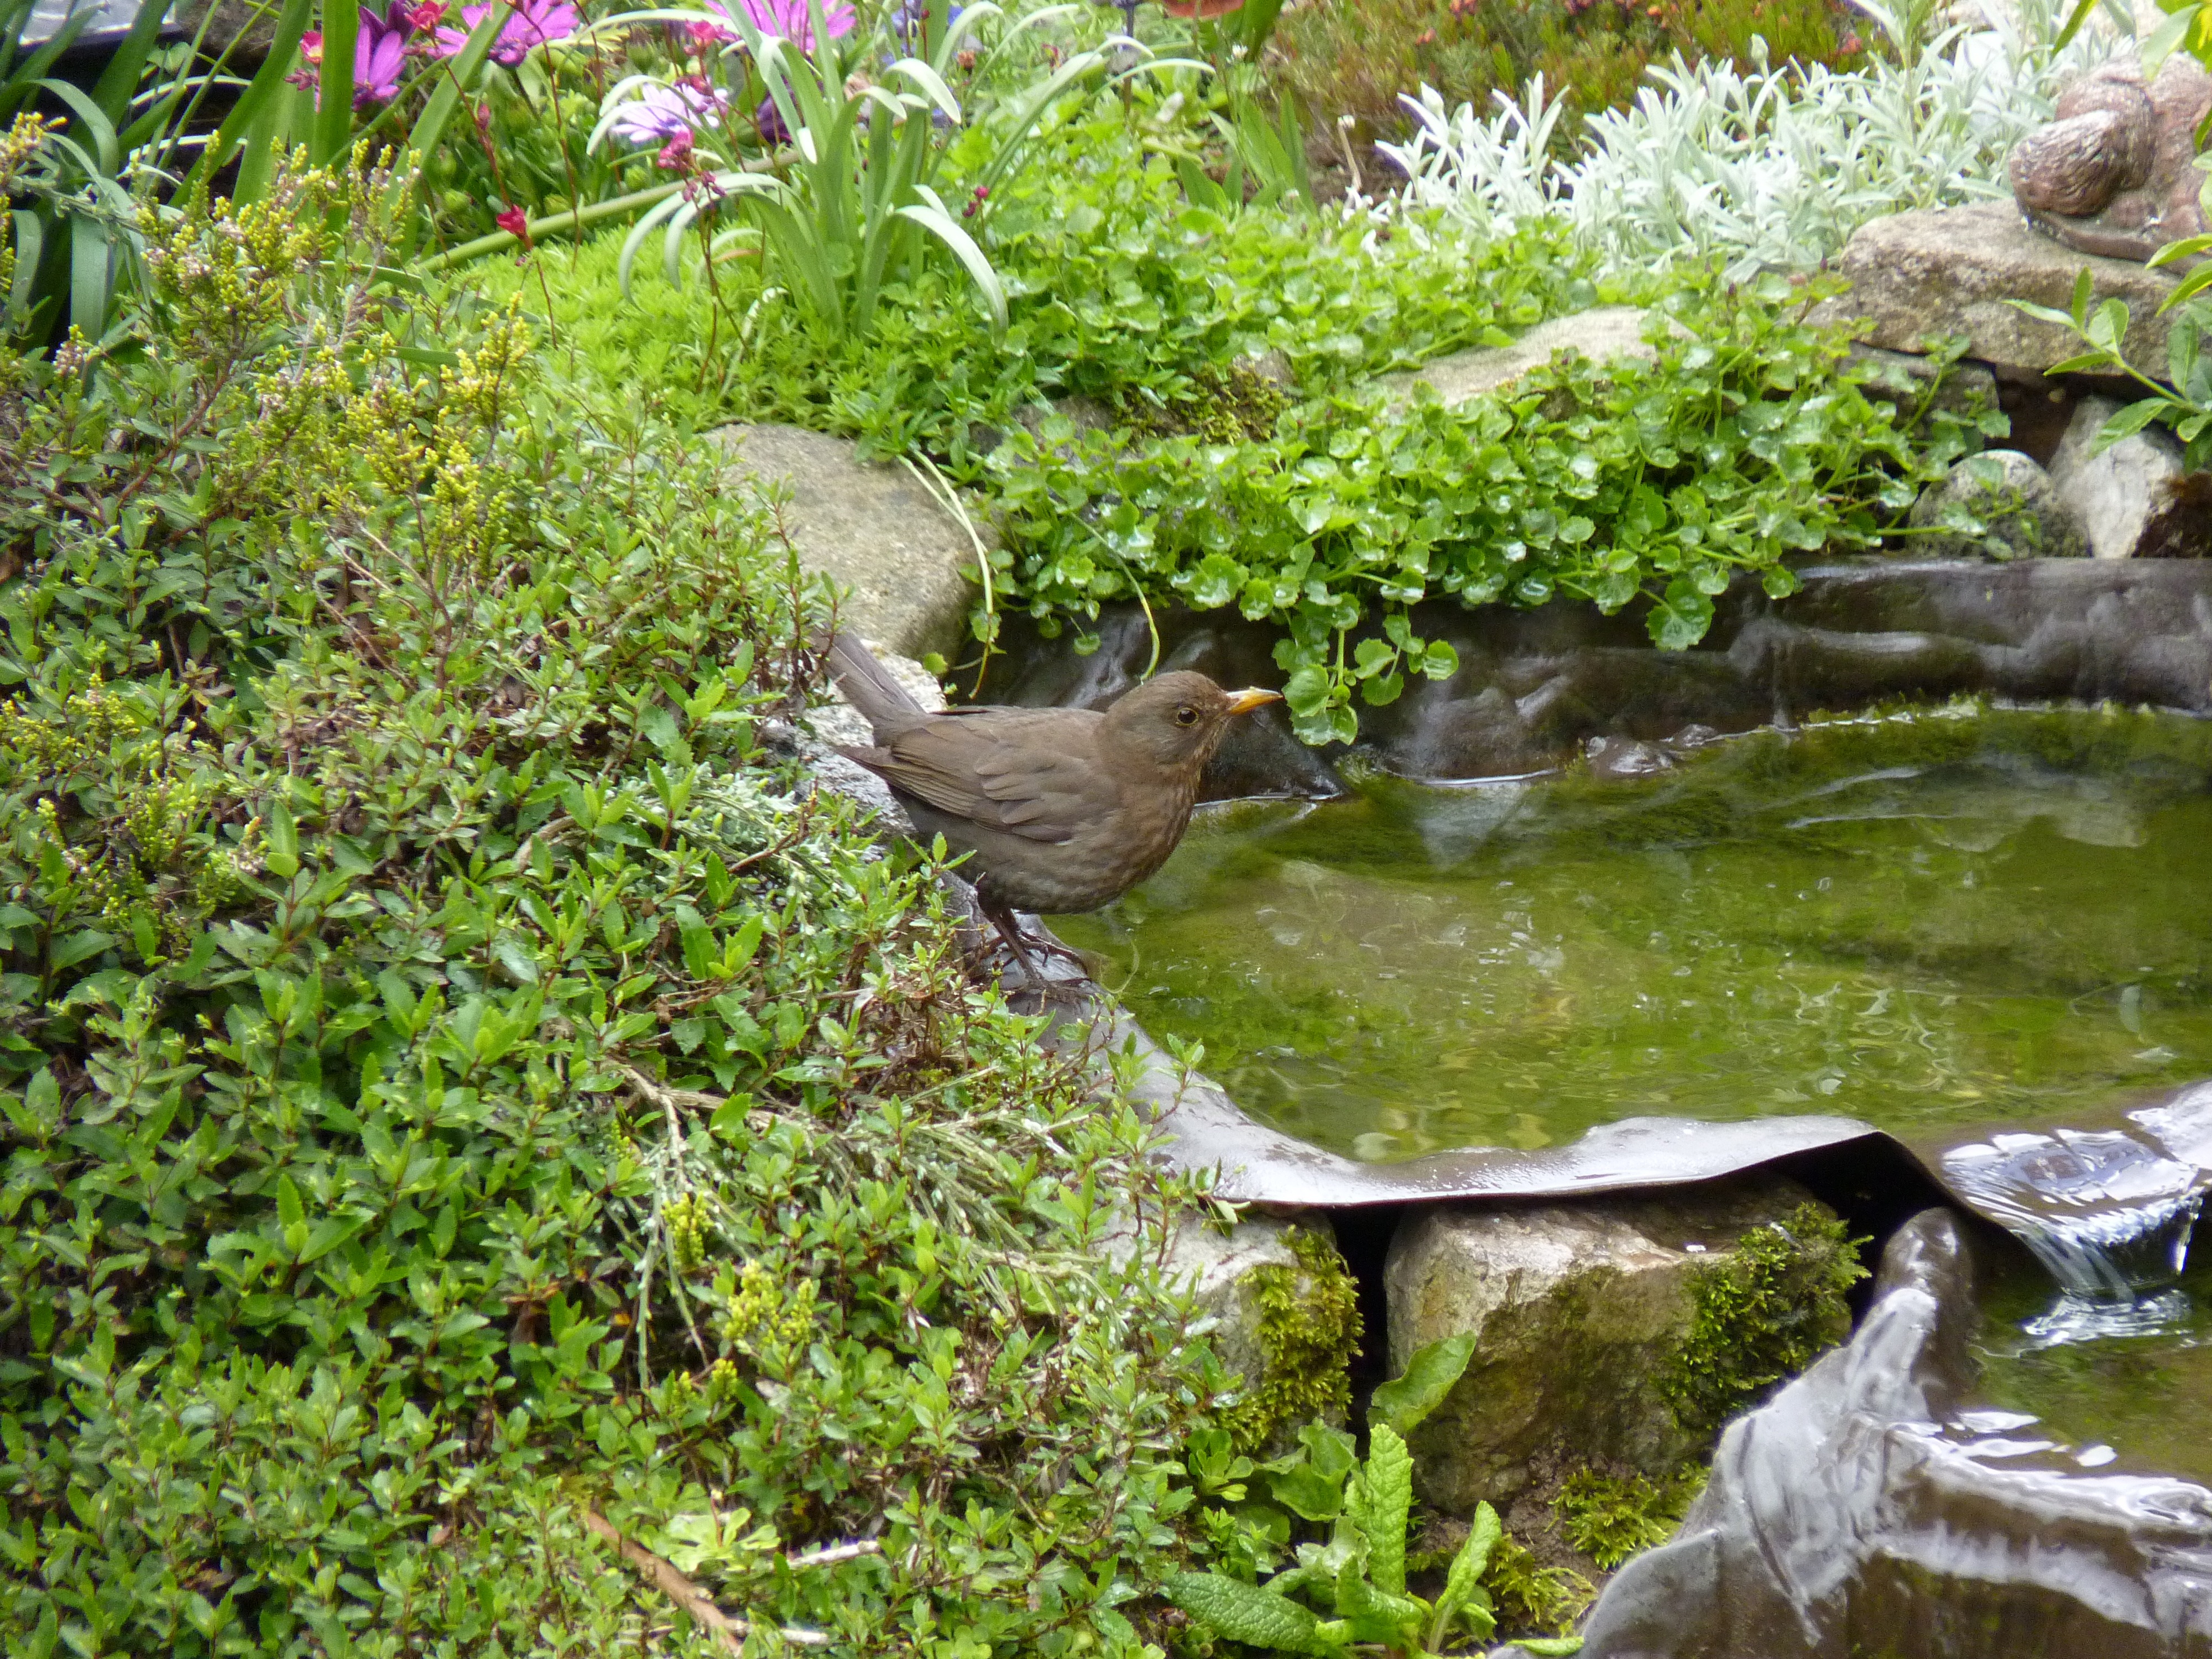
water, bird, flower, river, pool, pond, stream, backyard, botany, garden, flora, avian, fauna, body of water, songbird, aves, vegetation, rainforest, botanical garden, woodland, blackbird, water feature, watercourse, thrush, avifauna, rock thrush